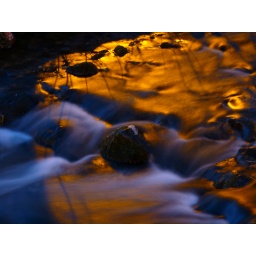
River lit by street lights and taken with a slow shutter speed to create a smooth water effect.